Media Vision Pro AudioSpectrum

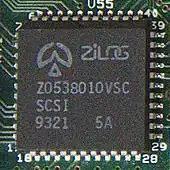
Zilog 5380 SCSI Controller on a "Pro AudioSpectrum 16 "

Most PAS cards were equipped with an NCR-designed 5380 SCSI controller made by Zilog that boasted a data transfer rate of 690 kB/s using PIO (DMA was not supported); though intended for use with CD-ROM drives, these could interface with other SCSI devices with drivers written by Trantor Systems; Windows 95 includes drivers for the PAS SCSI interface and autodetects it as a PAS 16 Trantor SCSI host adaptor.